Thommanon

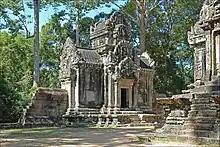
Library

Scholars studying the carvings of the devatas in Thommanon have concluded that it was built around the time when work on Angkor Wat was begun. However, there is some disagreement as to the precise date it was built. Some believe that the distinctive carvings of females, known as devatas, indicate that they were built during the reign of Jayavarman VI (1080–1113 AD), some time at the end of the 11th century. However, there is greater agreement, especially given the scholarly studies, that it was built by Suryavarman II around the time of Angkor Wat and Beng Mealea from 1113 to 1150 AD.